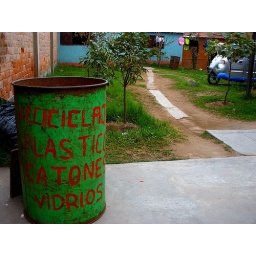
recycle plastic, glass in backyard overlooking nursing home in Lima, Peru